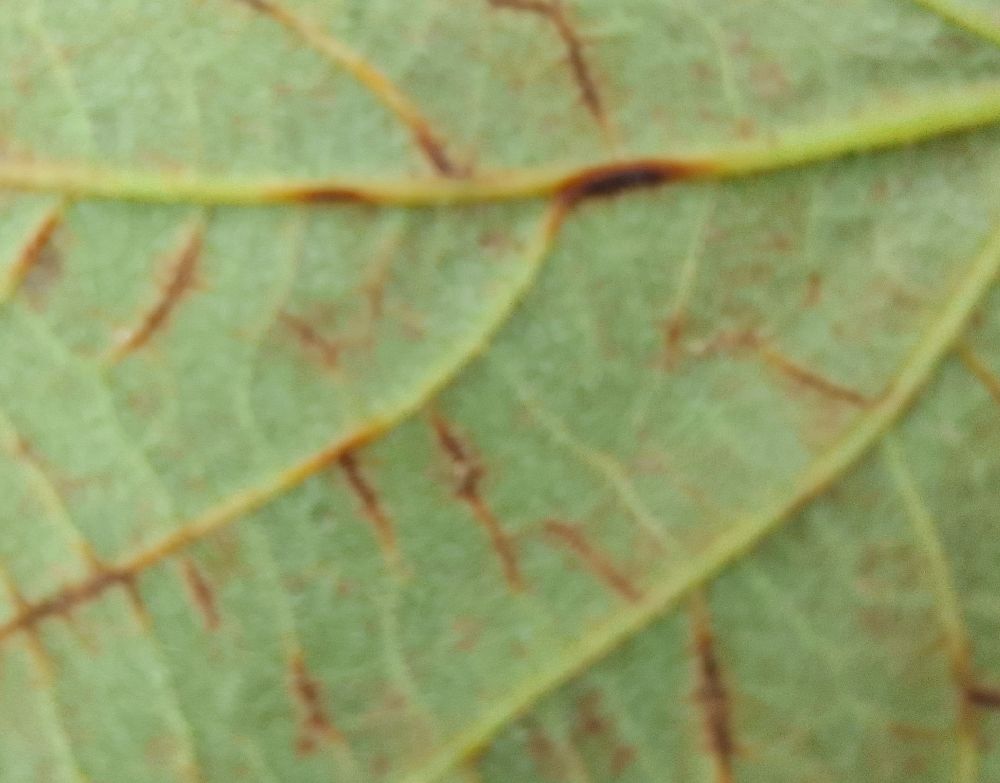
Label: anthracnose